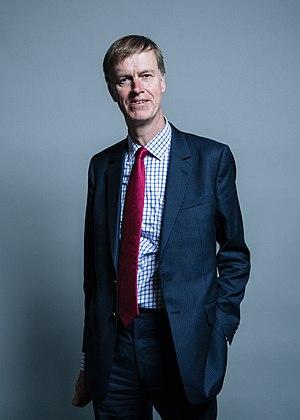
La circonscription d'East Ham est une circonscription électorale anglaise située dans le Grand Londres, et représentée à la Chambre des communes du Parlement britannique depuis 1997 par Stephen Timms du Parti travailliste.